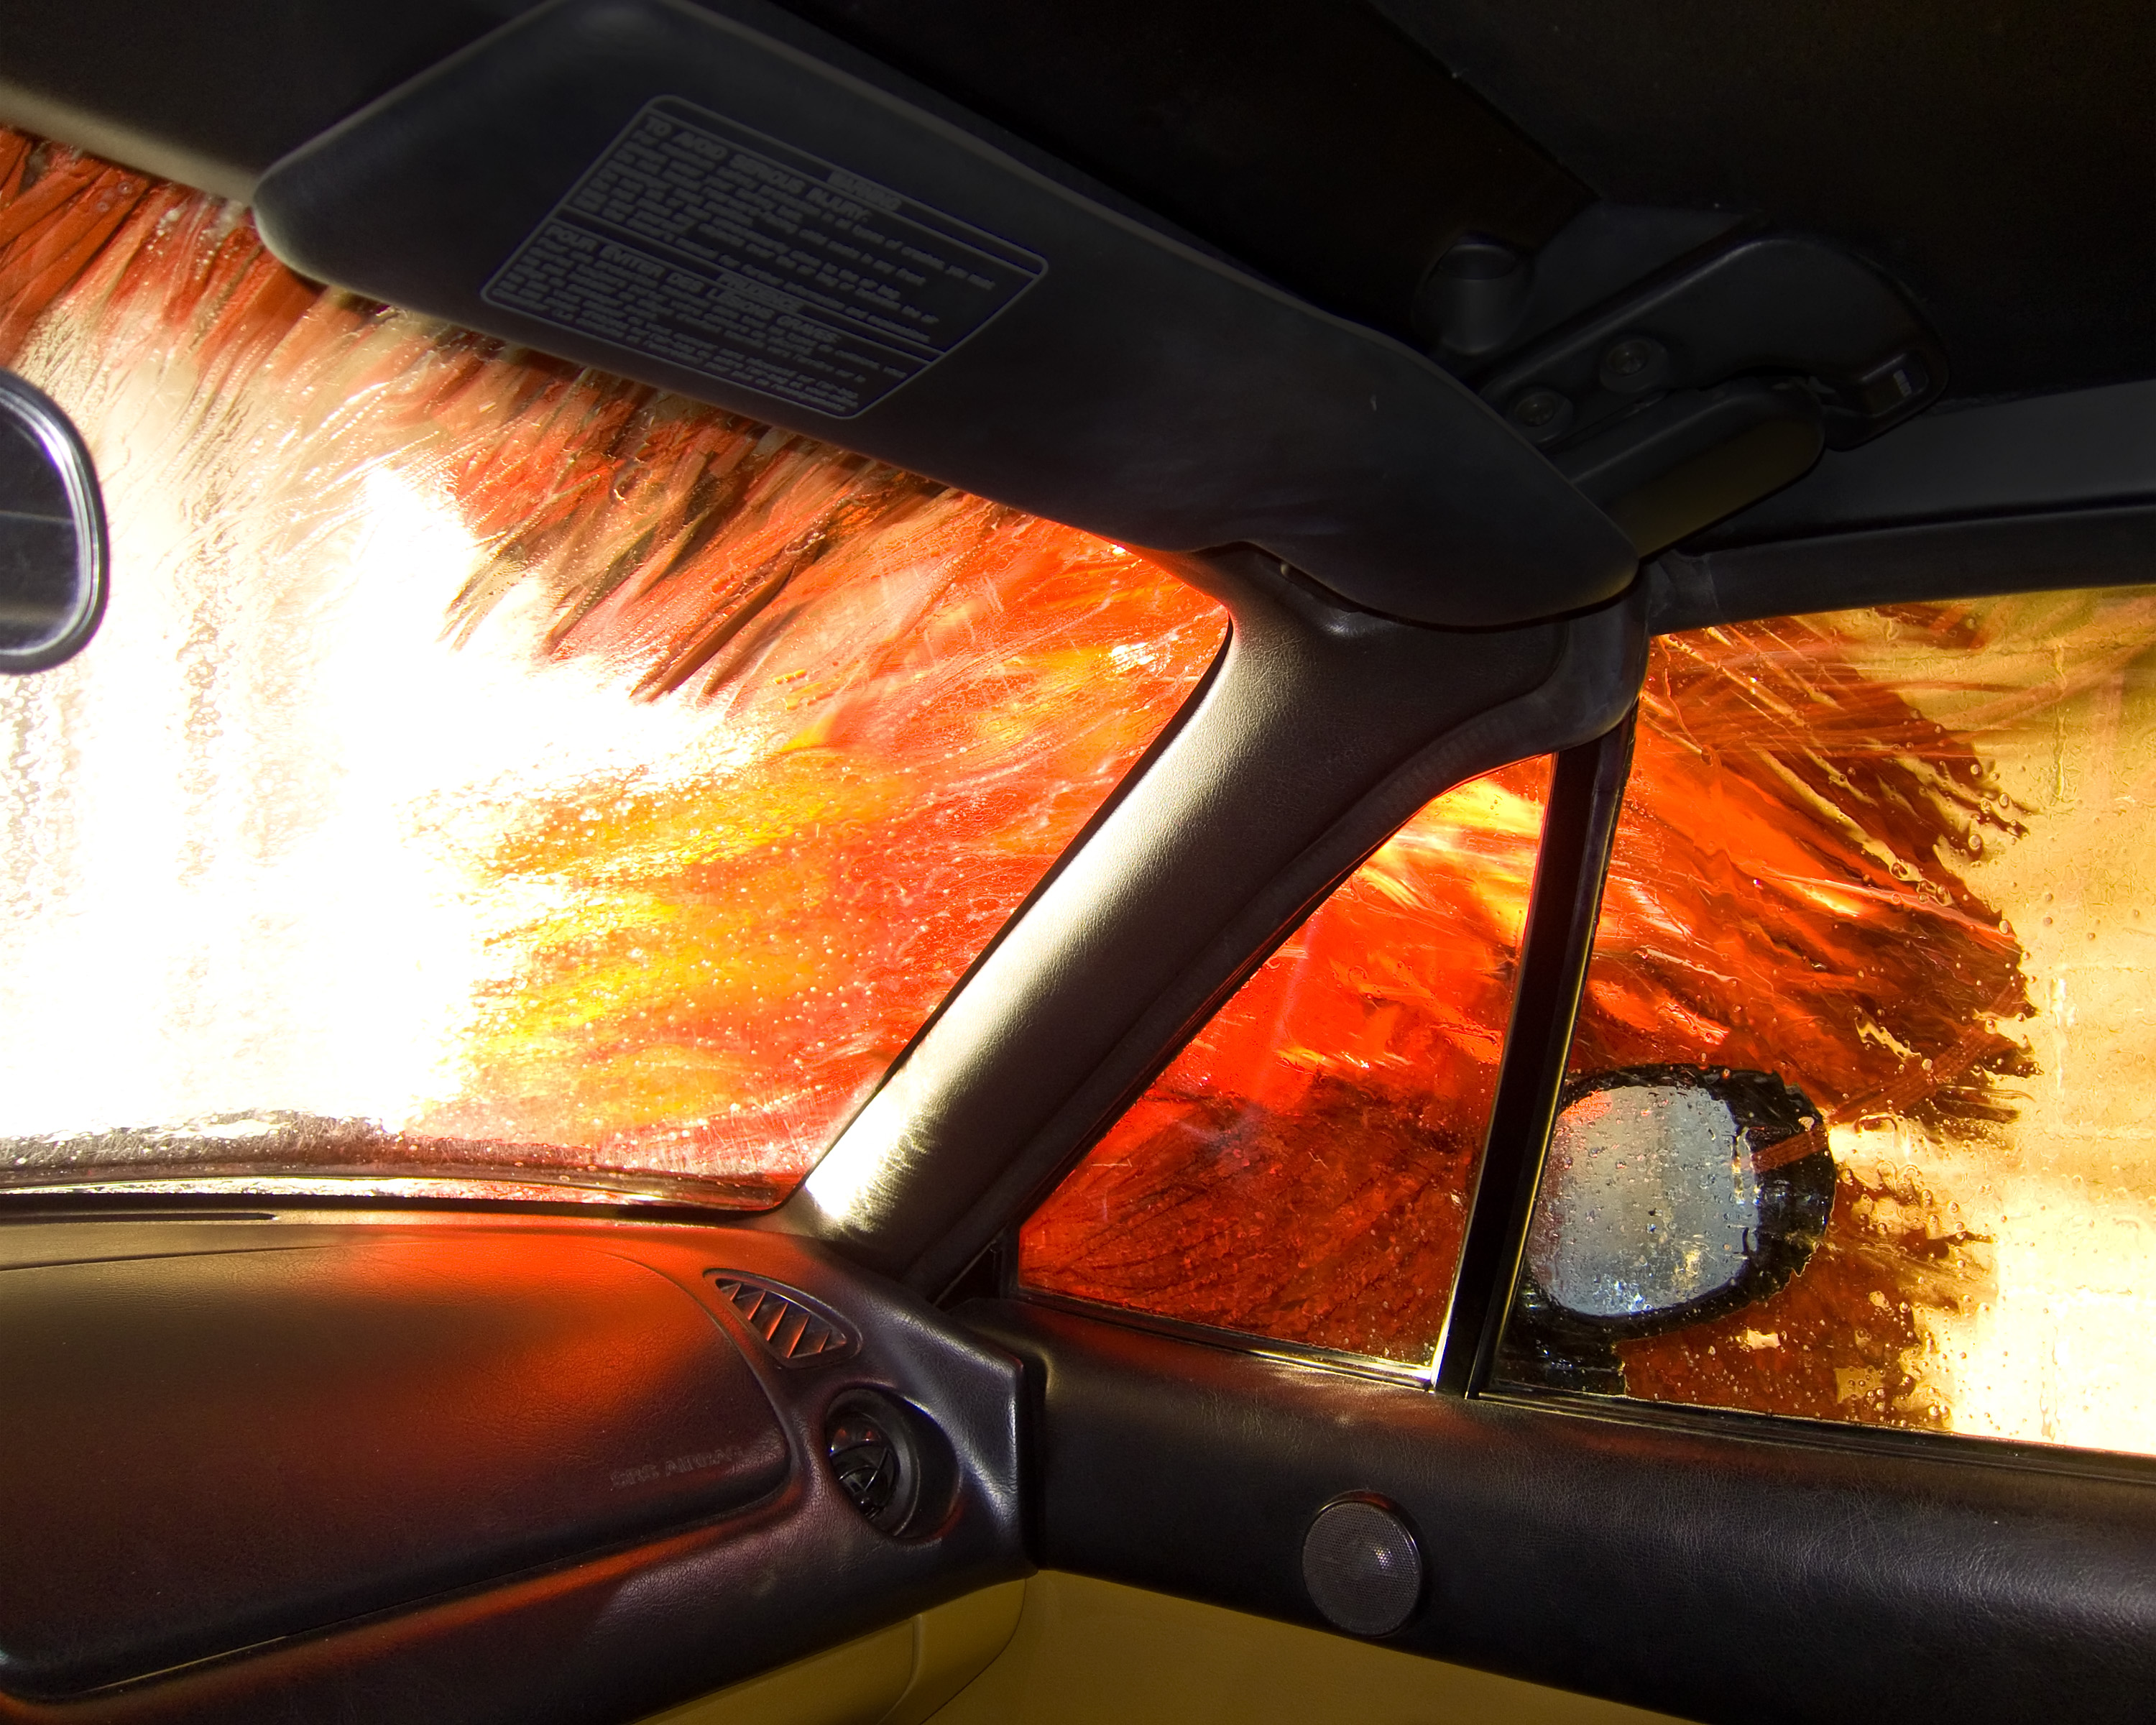
car, wheel, window, glass, driving, vehicle, windshield, bumper, miata, carwash, haiku, nocatswereharmedinthe, makingofthispicture, auto part, automobile make, automotive exterior